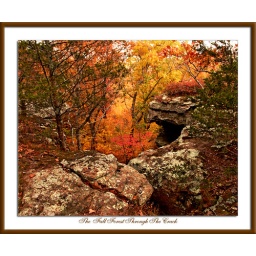
I love the fall colors that radiated up from the floor of the forest through the cracks in the bluff.Best Viewed Large